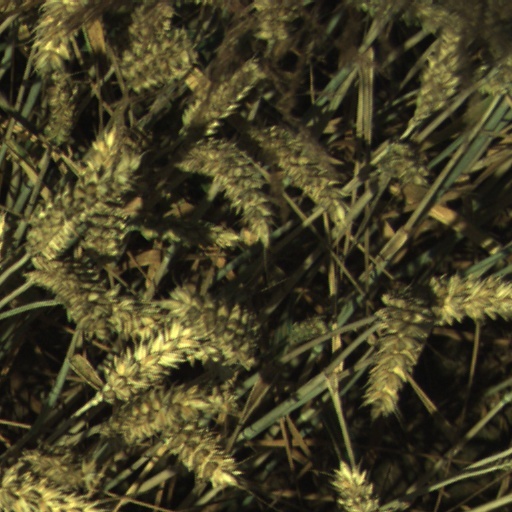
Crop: wheat